Wisconsin Air National Guard

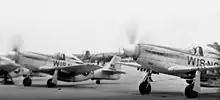
F-51 Mustangs of the Wisconsin Air National Guard, circa 1950

The modern Wisconsin ANG received federal recognition on 25 June 1947 as the 126th Fighter Squadron at General Mitchell Field, Milwaukee. It was equipped with F-51D Mustangs and its mission was the air defense of the state. On 6 October 1948 the 176th Fighter Squadron was formed at Truax Field, Madison, also equipped with F-51D Mustangs with an air defense mission. 18 September 1947, however, is considered the Wisconsin Air National Guard's official birth concurrent with the establishment of the United States Air Force as a separate branch of the United States military under the National Security Act.